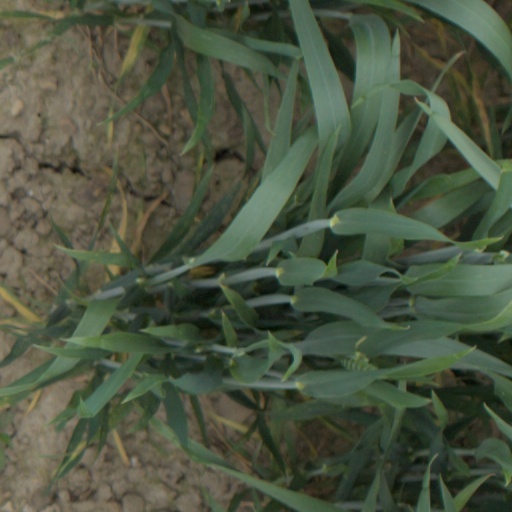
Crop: wheat